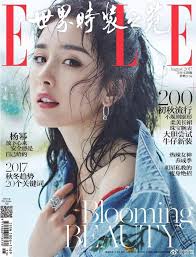
Waste category: paper